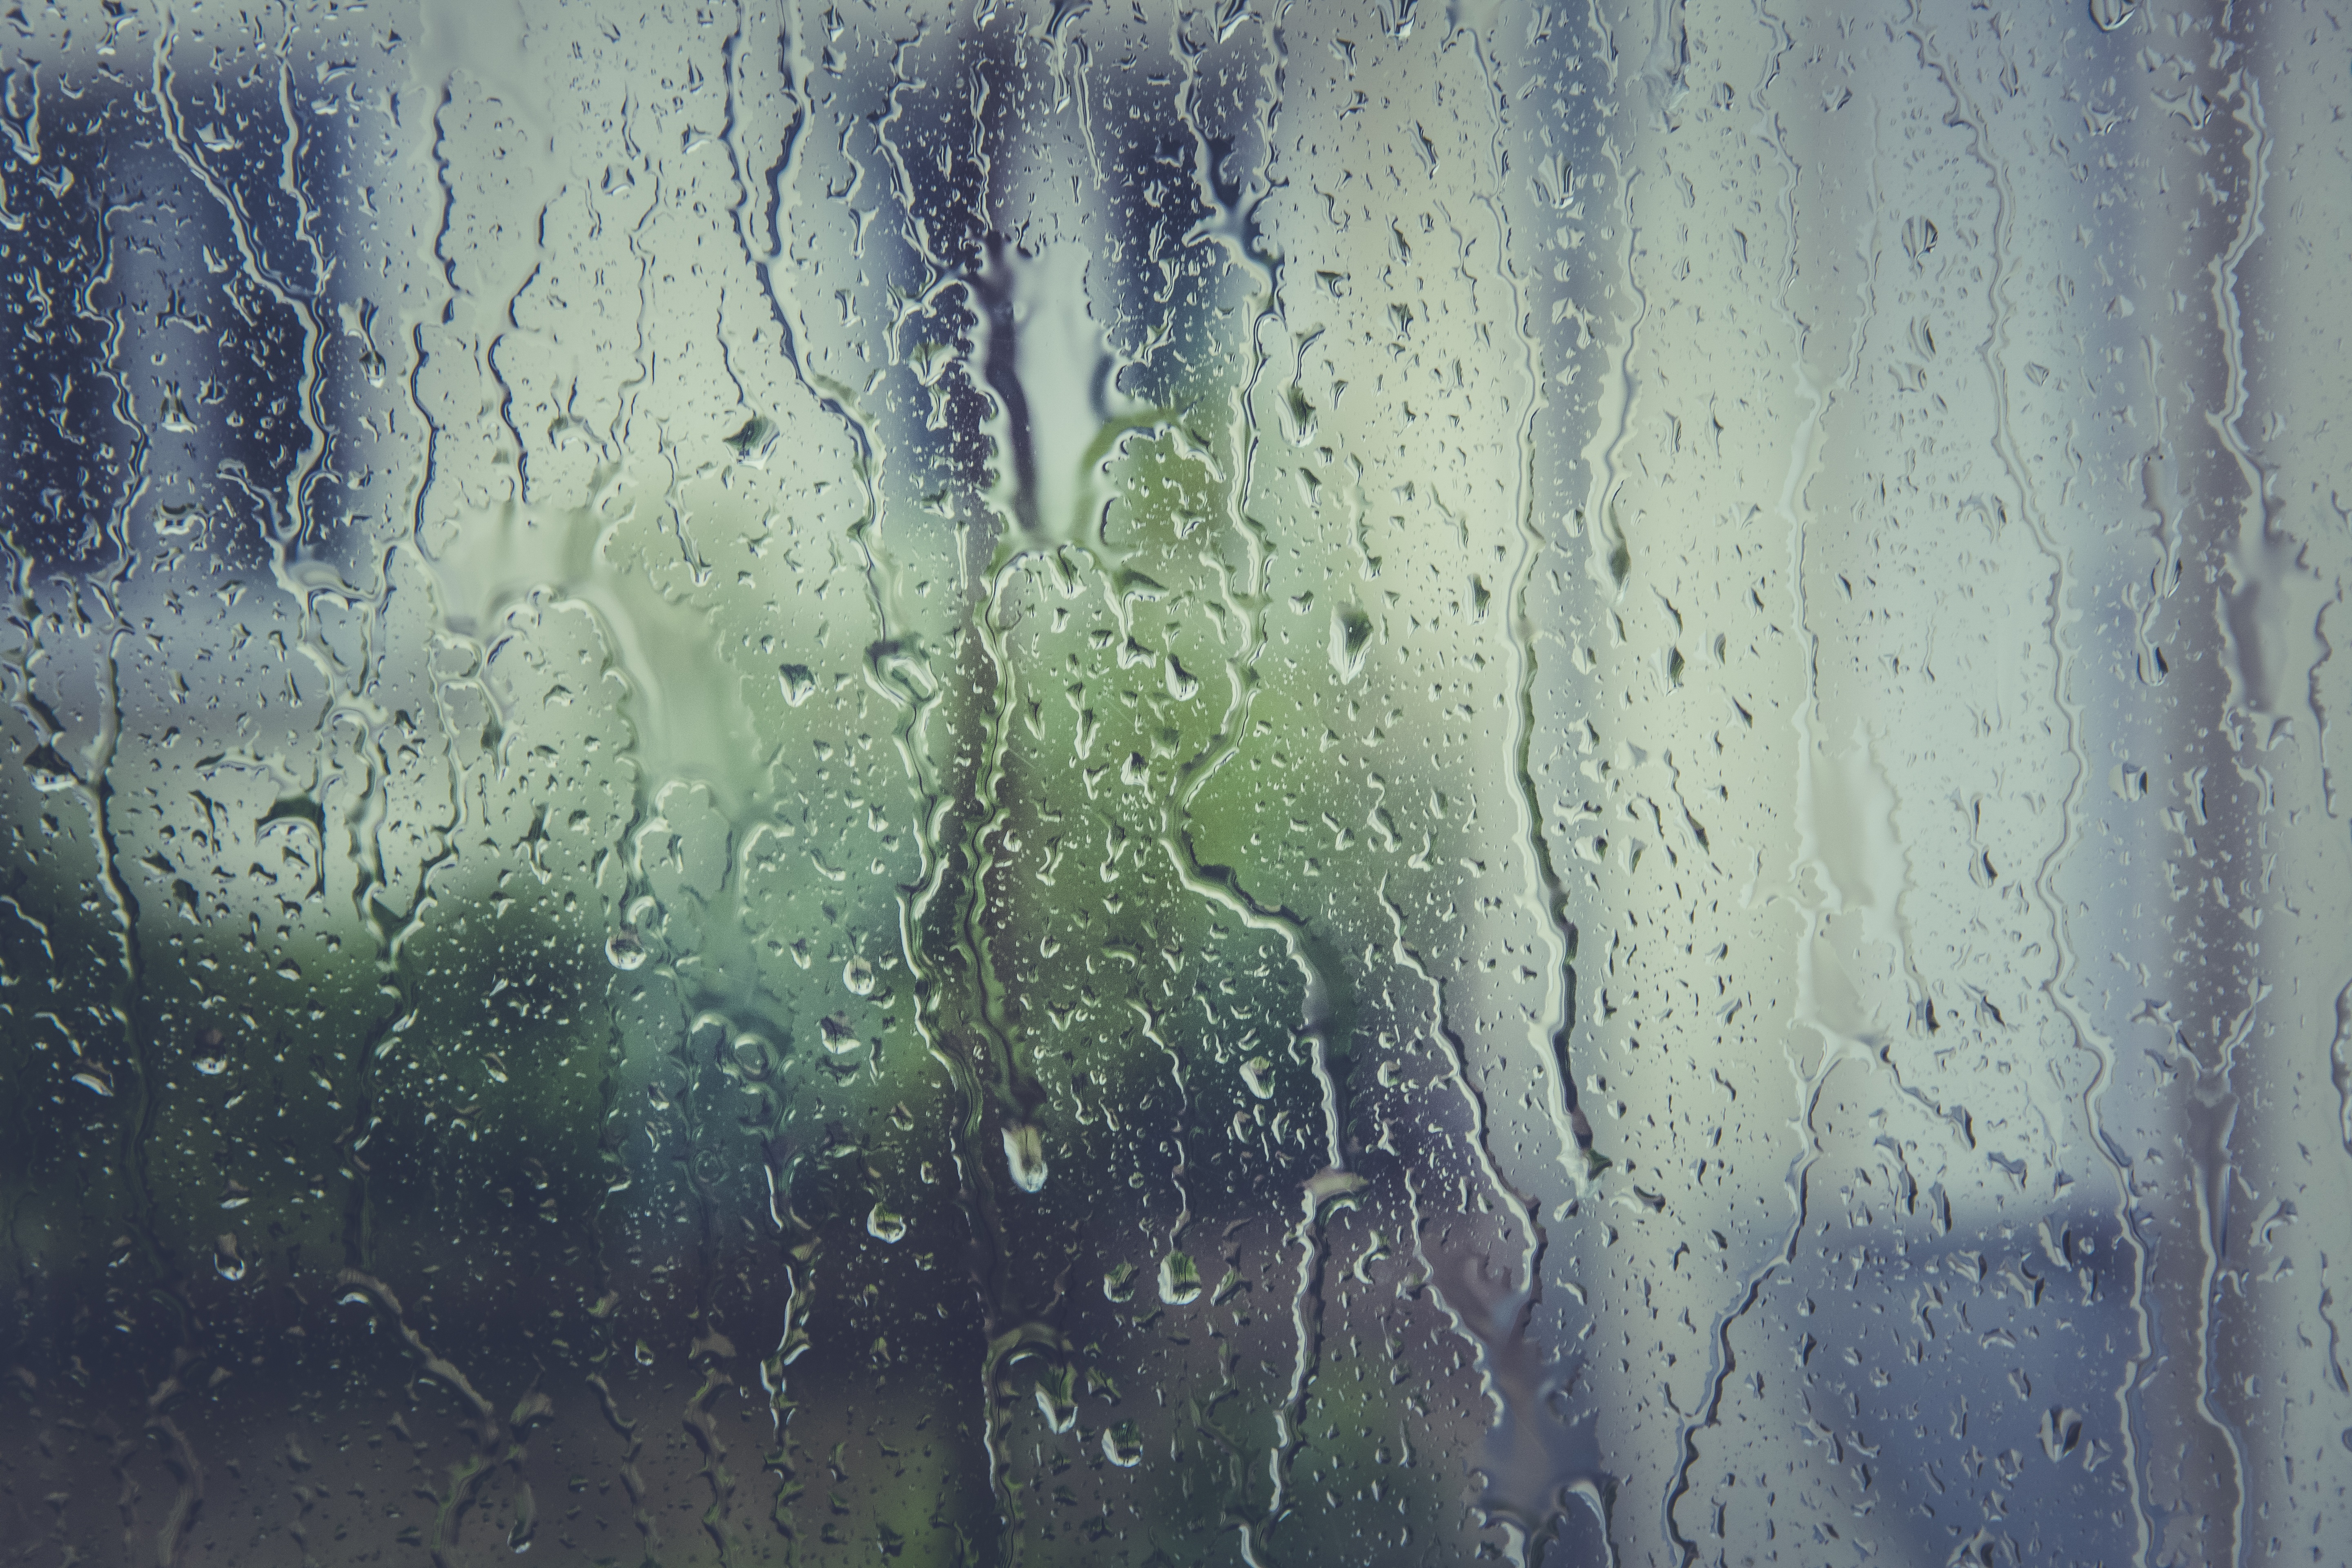
water, liquid, structure, texture, rain, window, wet, green, reflection, spray, weather, condensation, covered, blue, surface tension, drip, window pane, transparent, shiny, drop of water, disc, moisture, fogging, run off, water repellent, rain stoppers, atmospheric phenomenon